Tizio

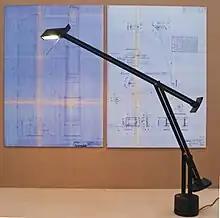
A Tizio desk lamp

Tizio is a desk lamp created by Richard Sapper for Artemide in 1972. It was selected for the Compasso d'Oro industrial design award in 1979. An item of it is part of the collections of the Metropolitan Museum of Art and of the Museum of Modern Art.